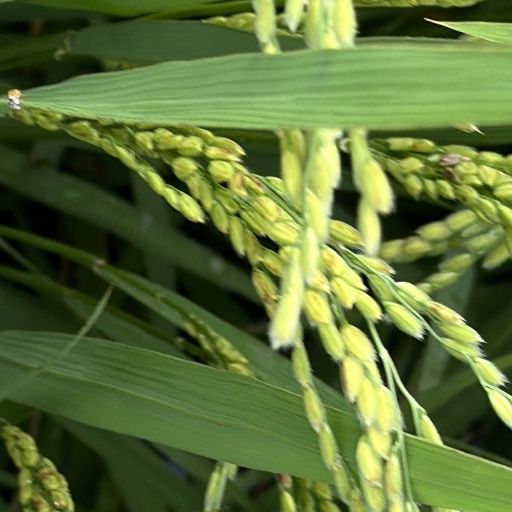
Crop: rice